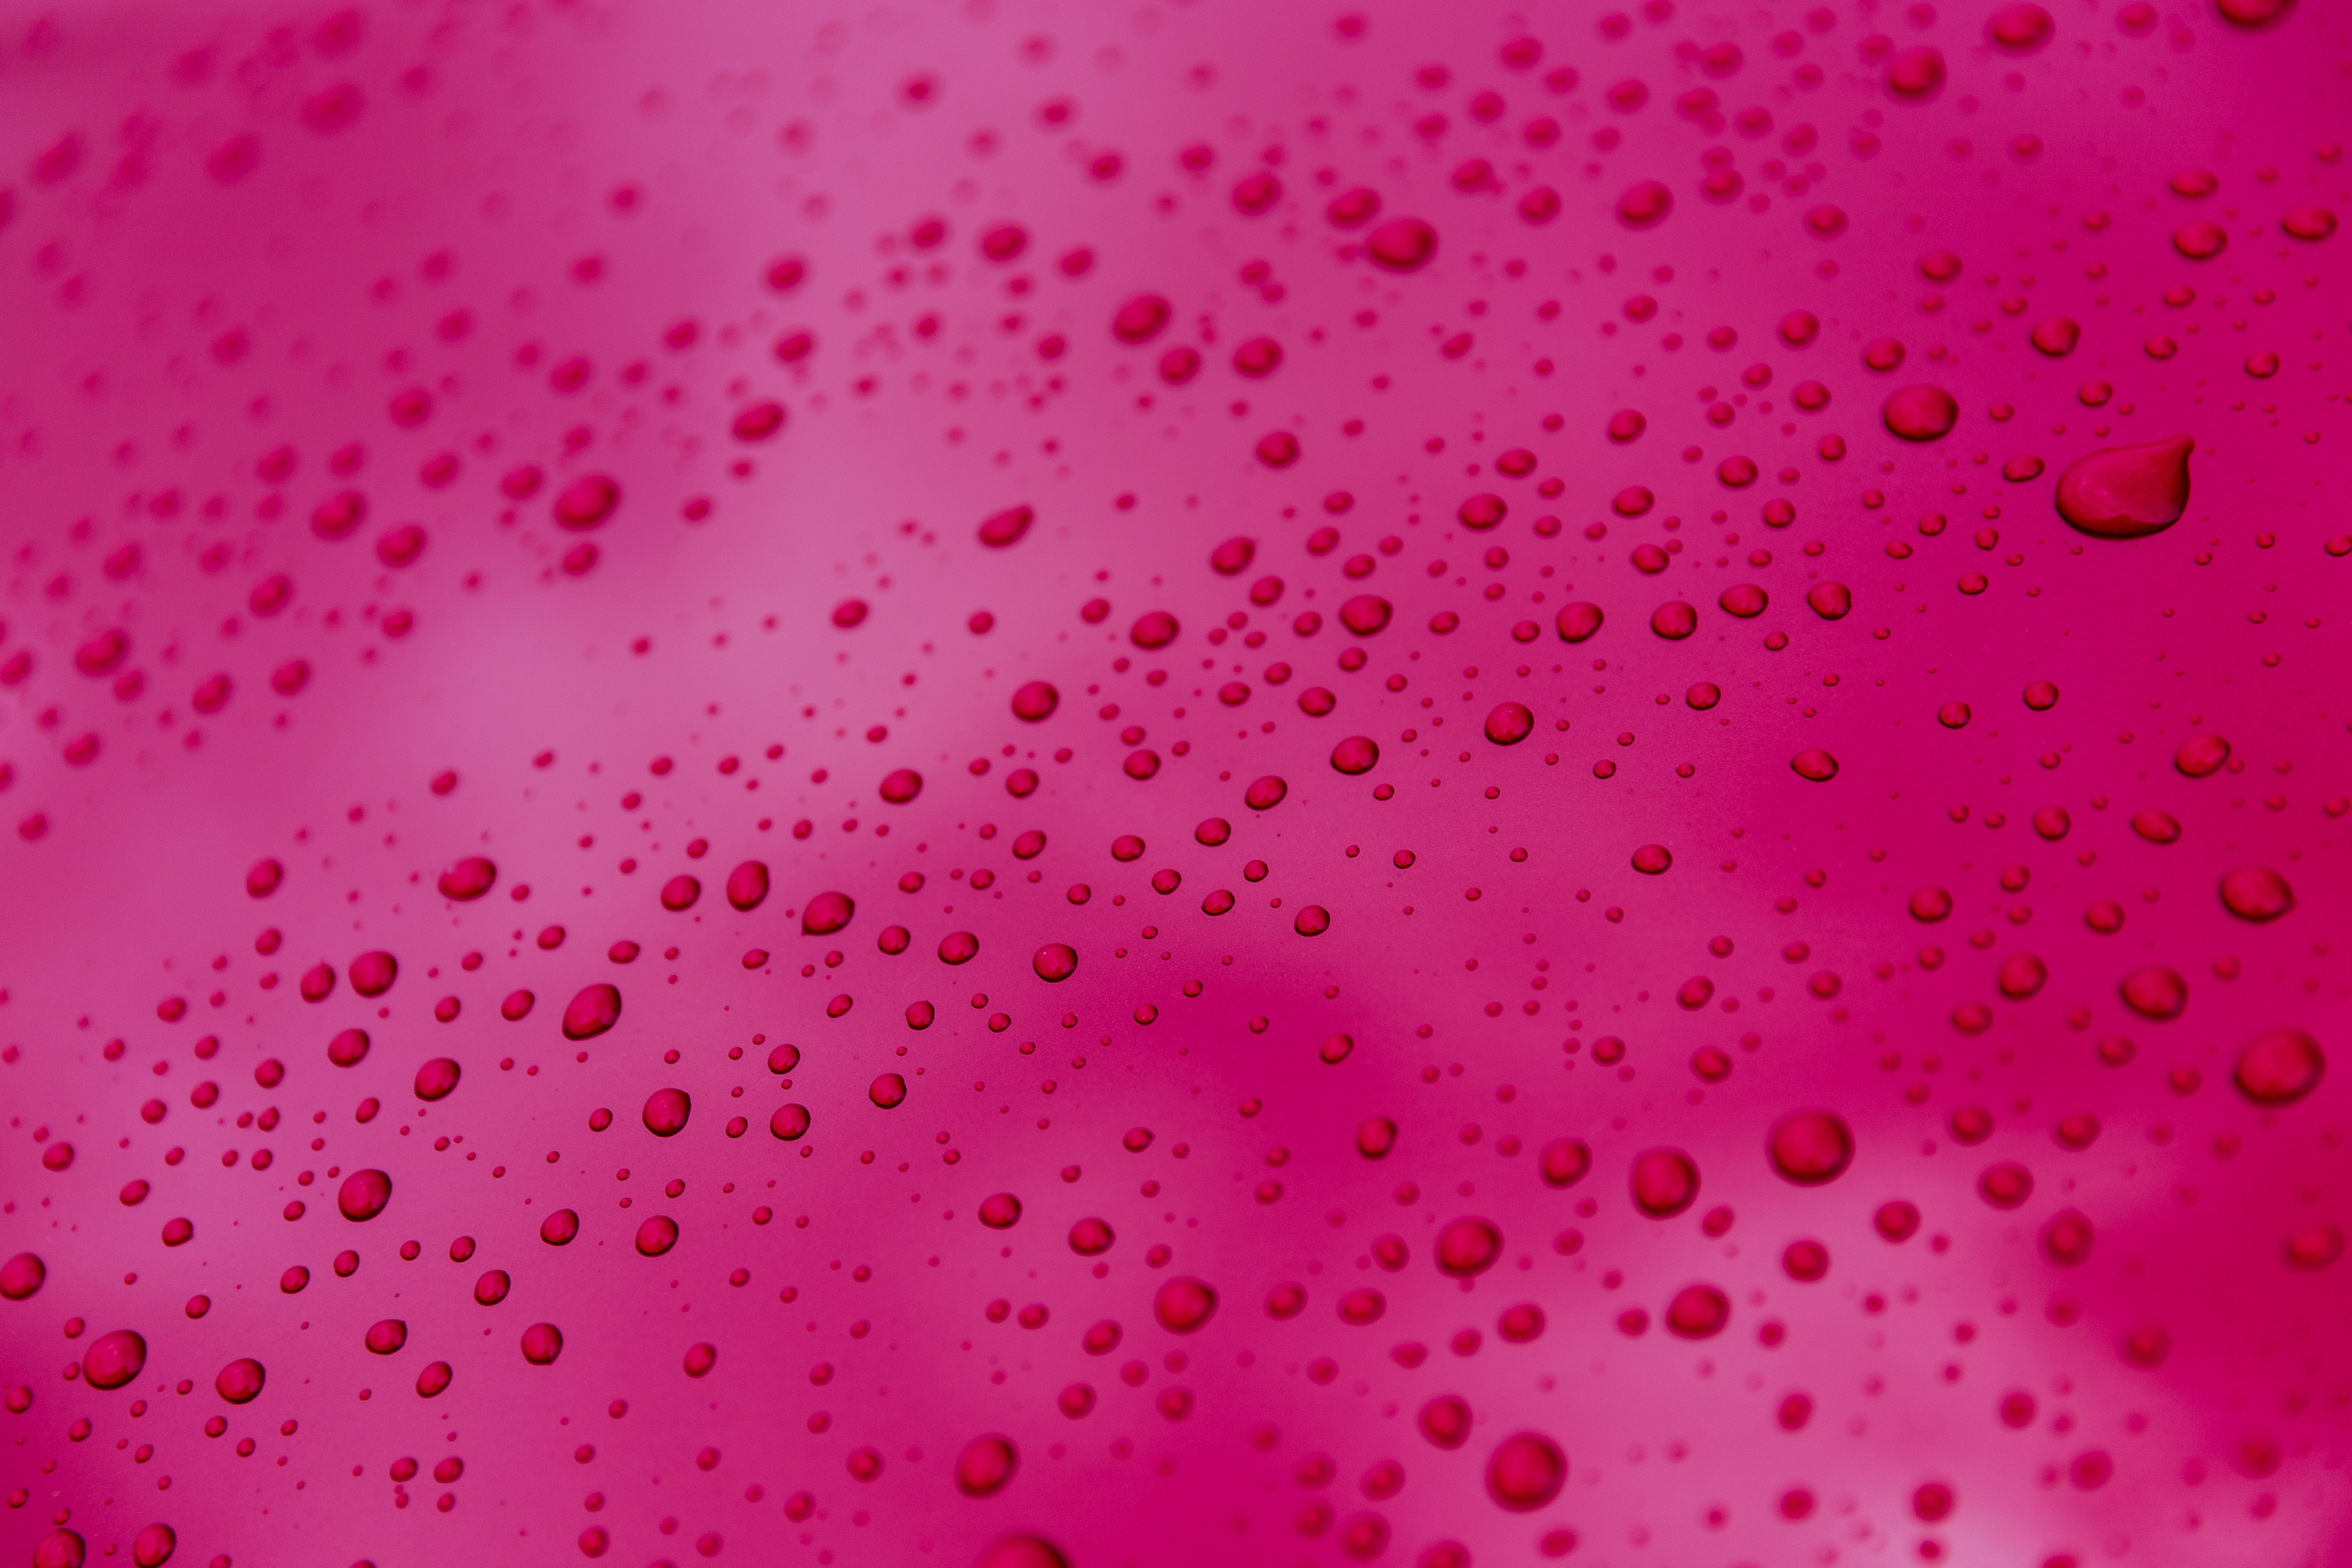
pink, water, red, magenta, drop, liquid bubble, close up, macro photography, liquid, moisture